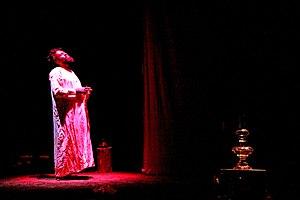
Soeuf Elbadawi dans le spectacle ""Un dhikri pour nos morts"", Confluences, Paris, France, janvier 2012 (Washko Ink./ G. Bastide)."
Soeuf Elbadawi, né en 1970 à Moroni, est un acteur majeur de la scène artistique comorienne. Ancien journaliste passé au théâtre, il dirige, aujourd’hui, la compagnie de théâtre O Mcezo* Cie et le groupe de musique comorienne Mwezi WaQ., après avoir œuvré, plusieurs années, au sein de Radio France internationale à Paris.